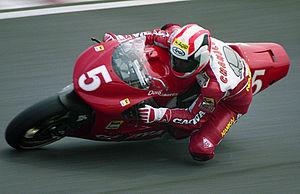
Doug Chandler, né le 27 septembre 1965 à Salinas, est un ancien pilote de moto professionnel américain.